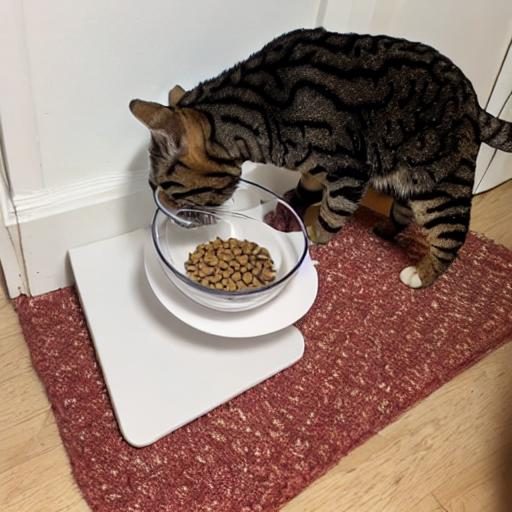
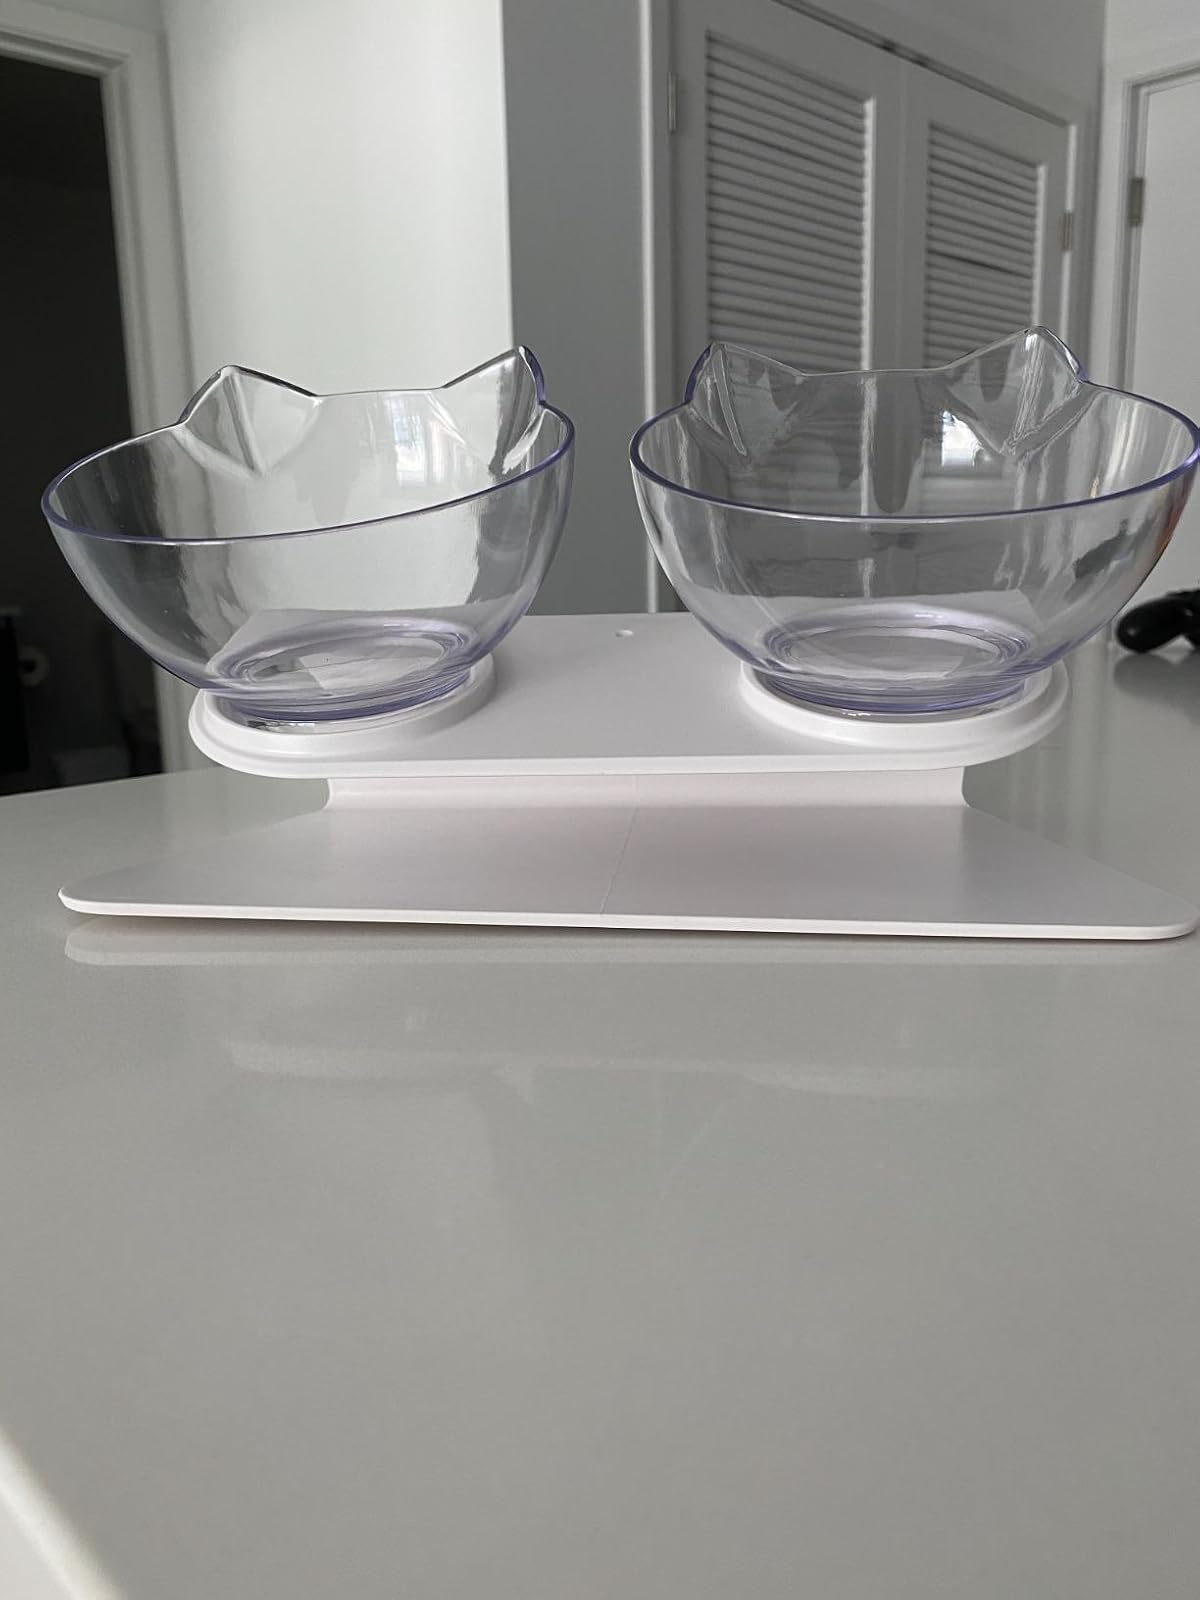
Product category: items_bowl
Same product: no